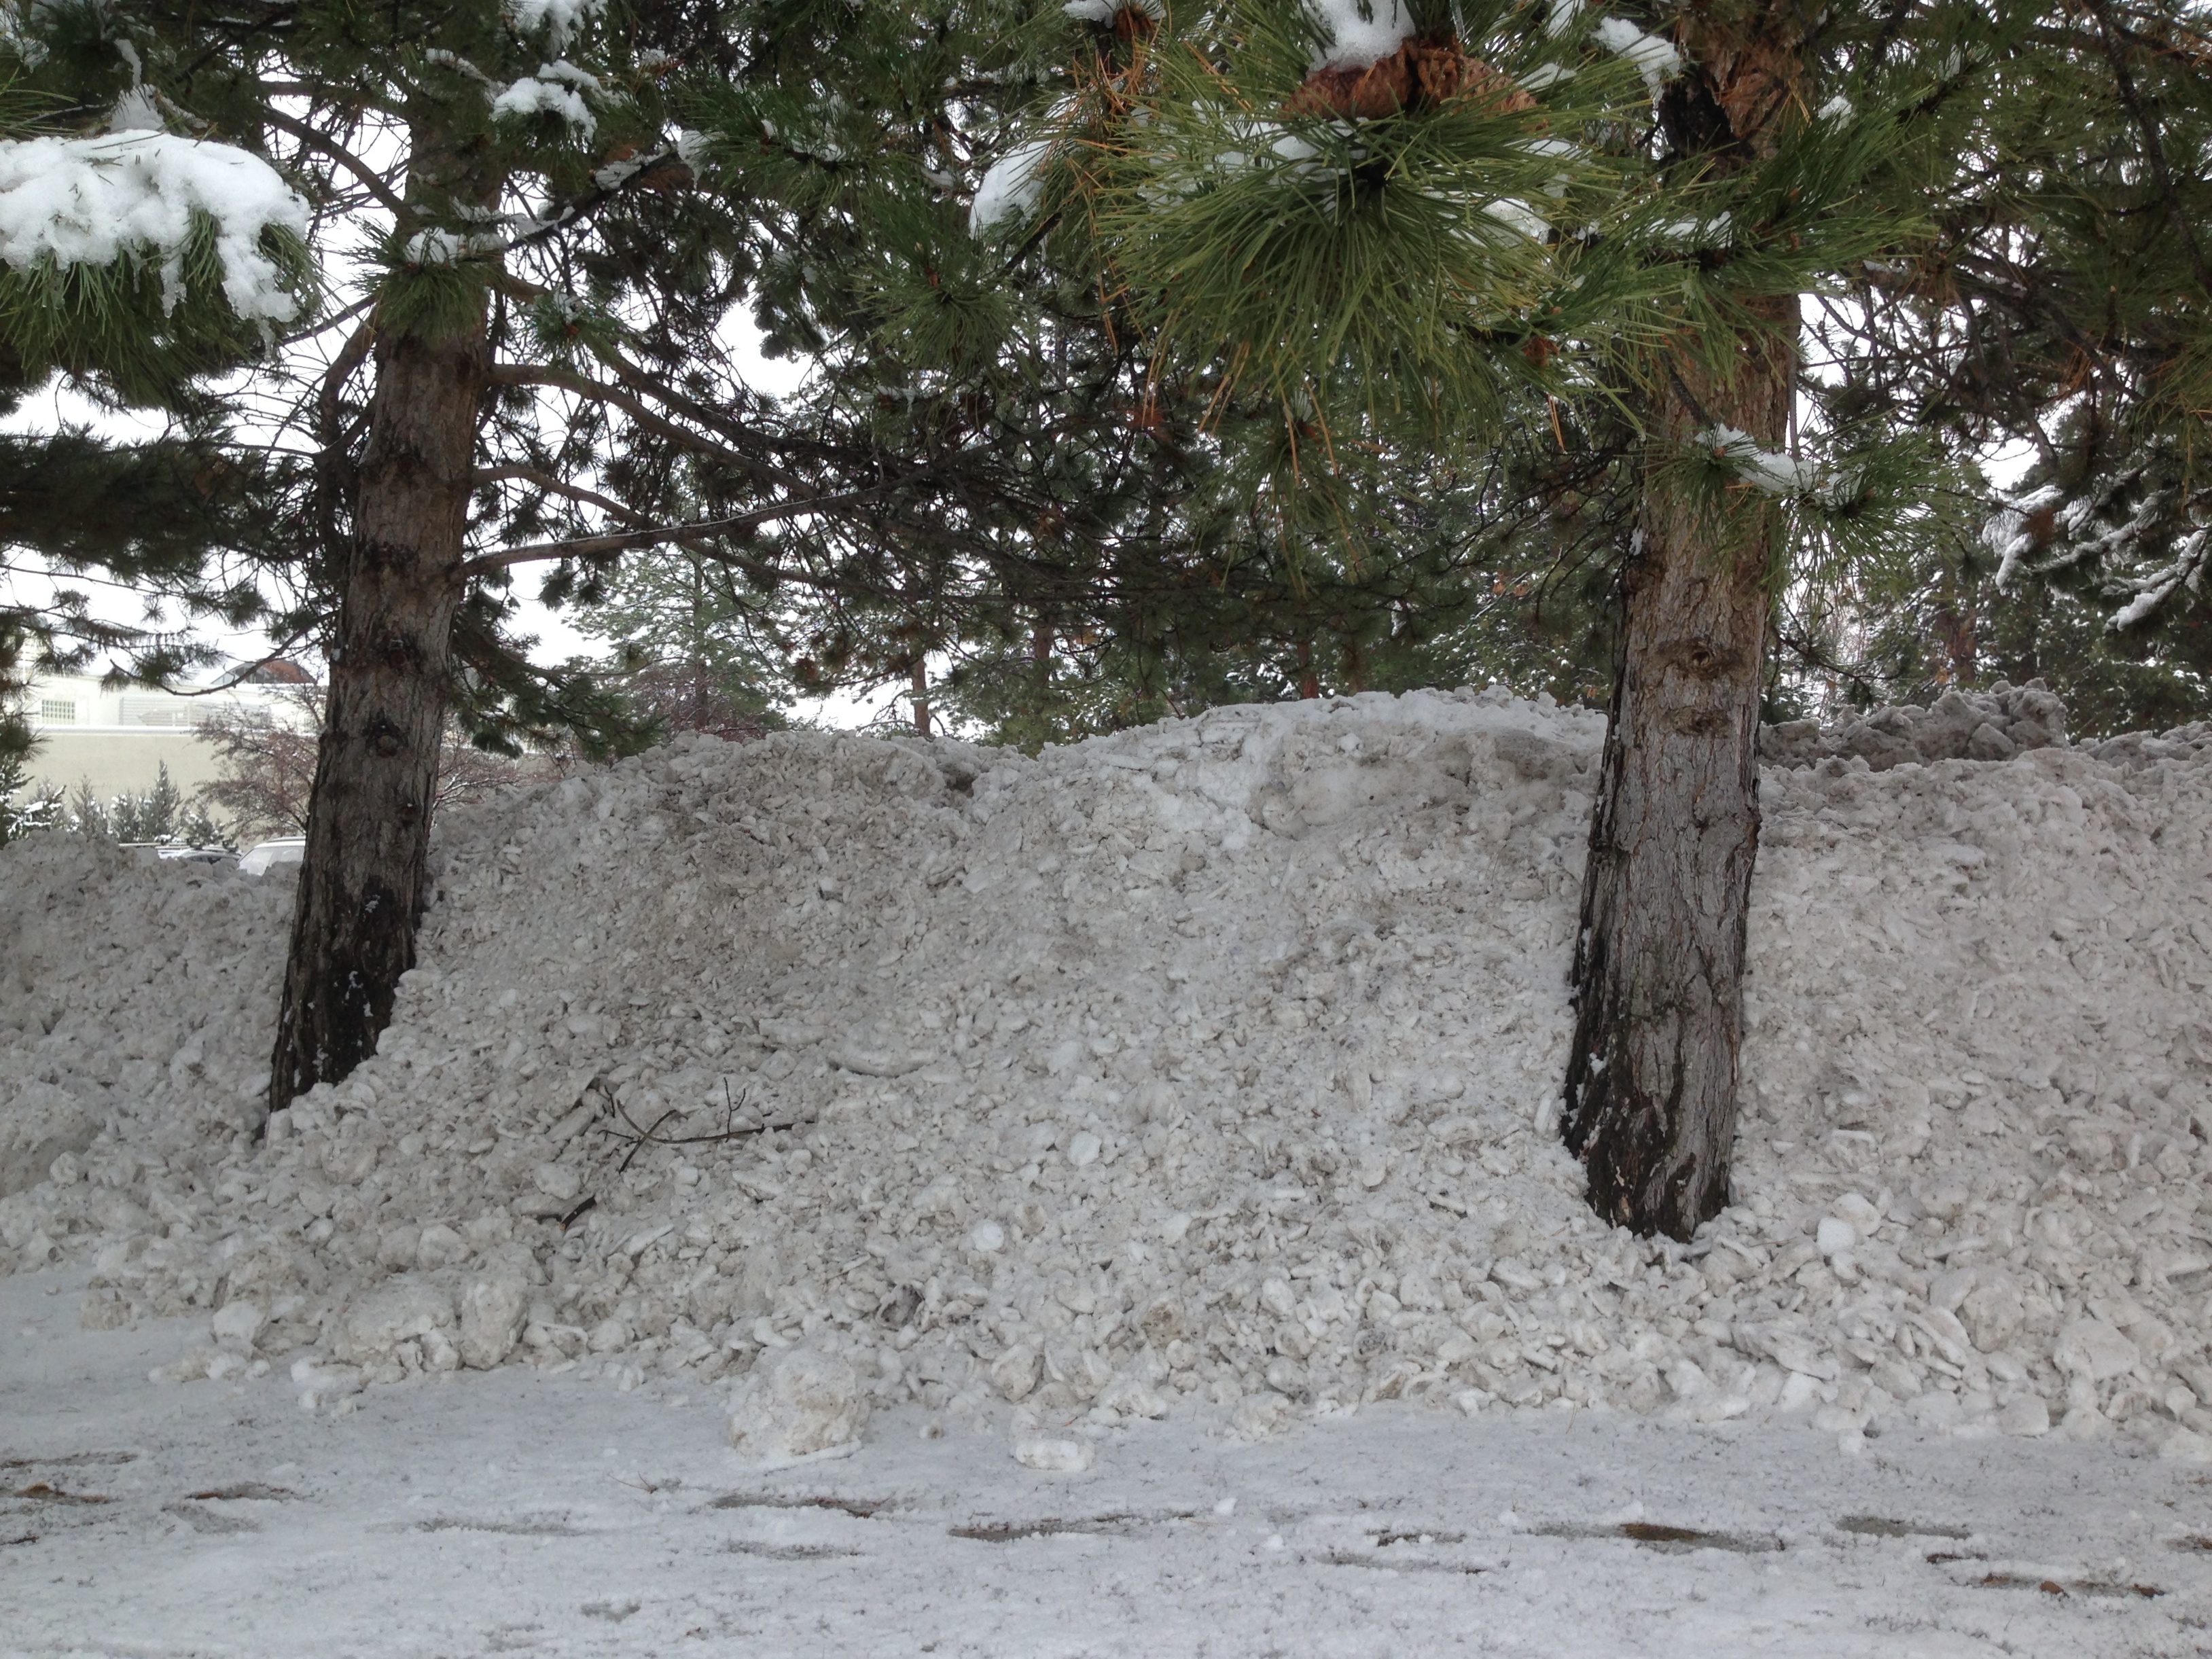
tree, snow, winter, weather, woody plant